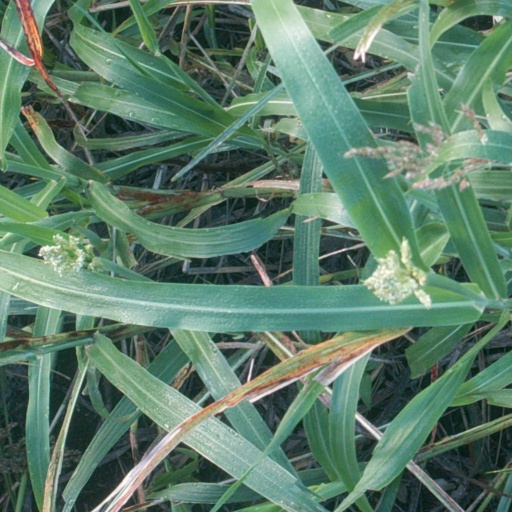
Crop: sorghum